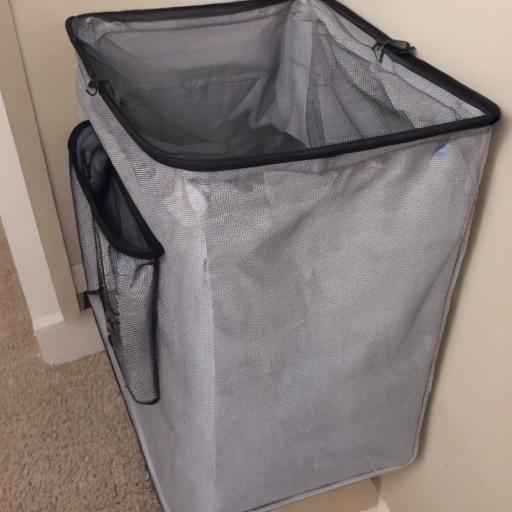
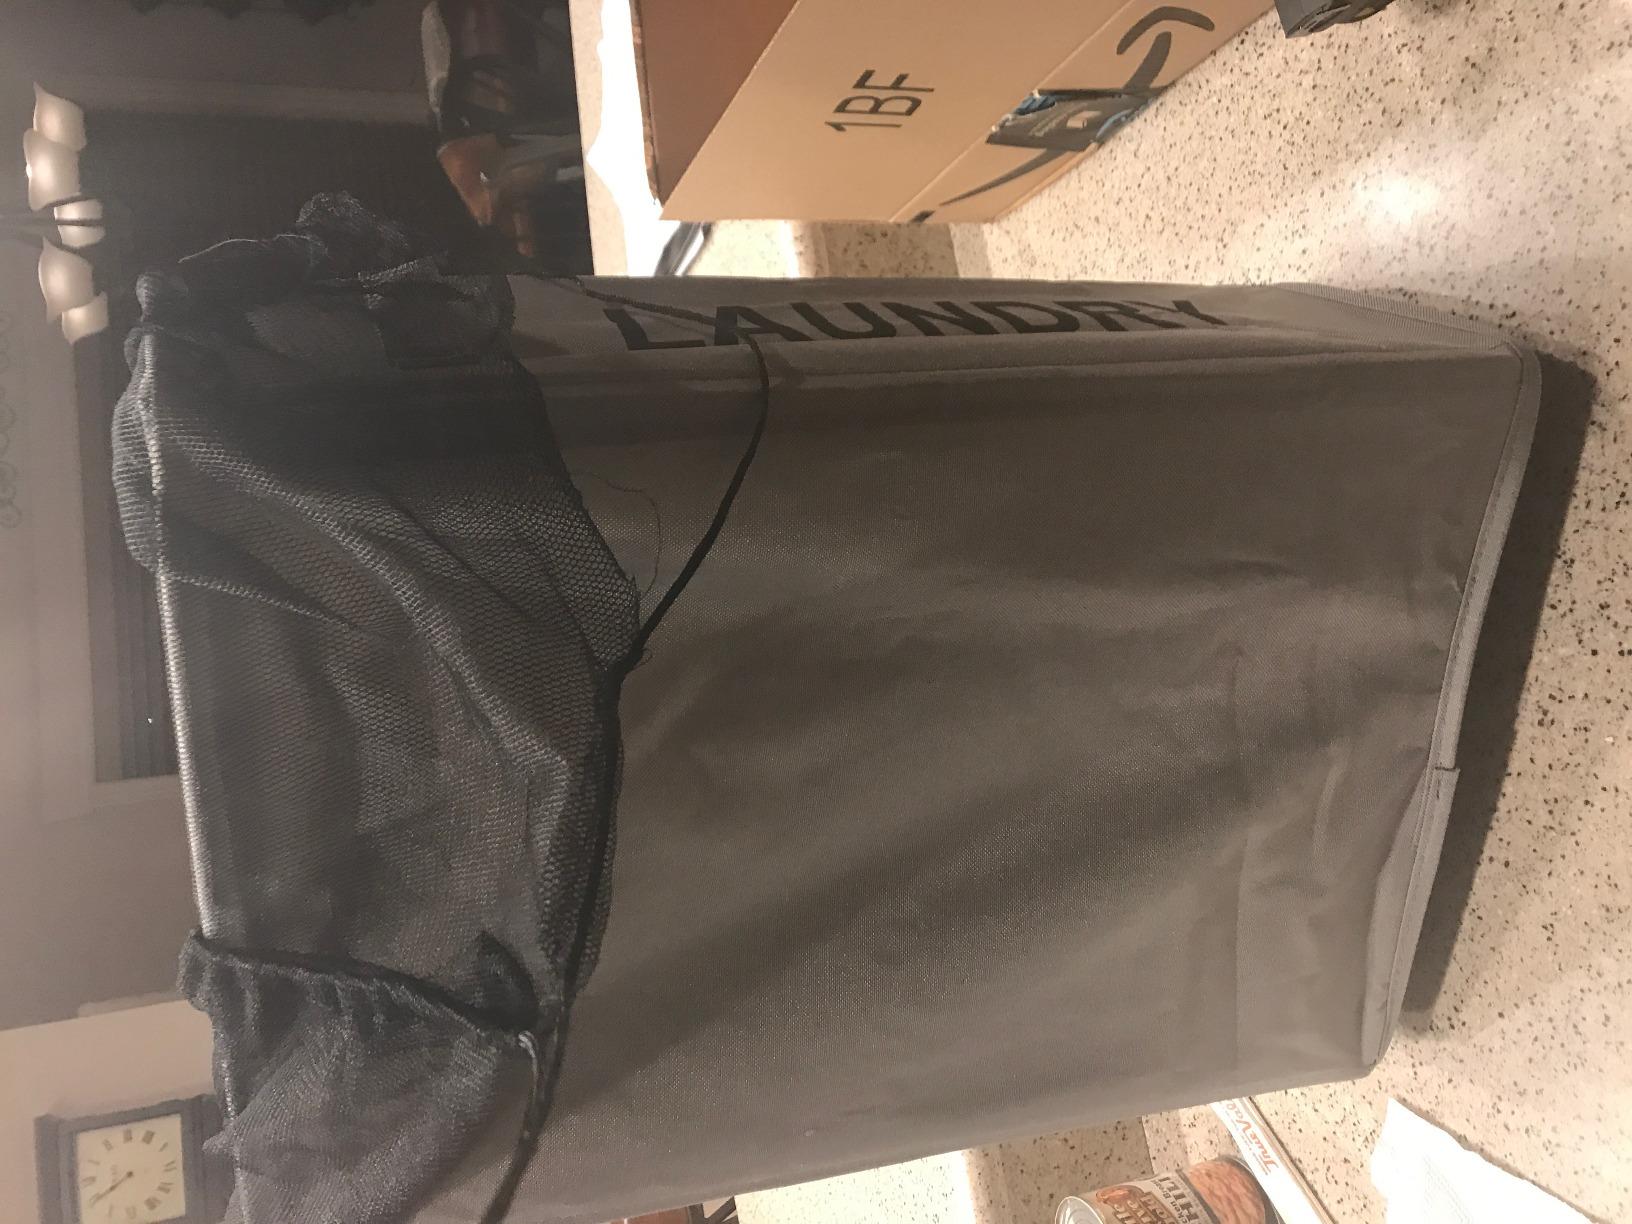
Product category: items_hamper
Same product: no